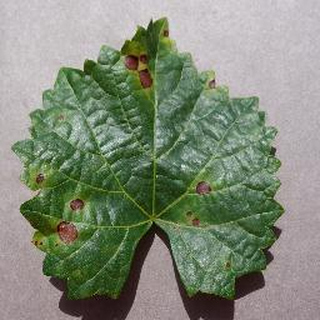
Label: grape_black_rot